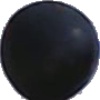
Label: Grape Blue 1